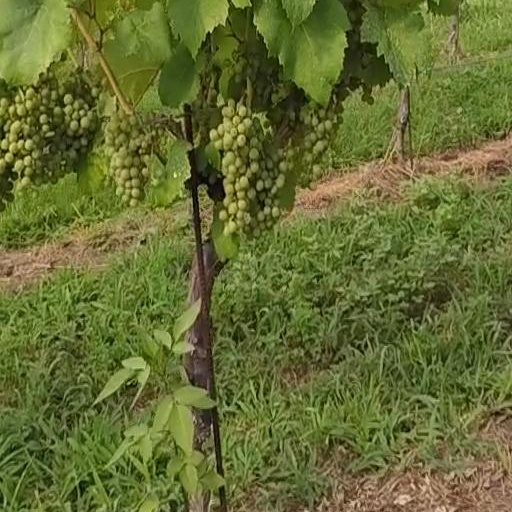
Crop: grape